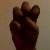
The image shows a hand gesture representing the letter 'E' in Indian Sign Language.